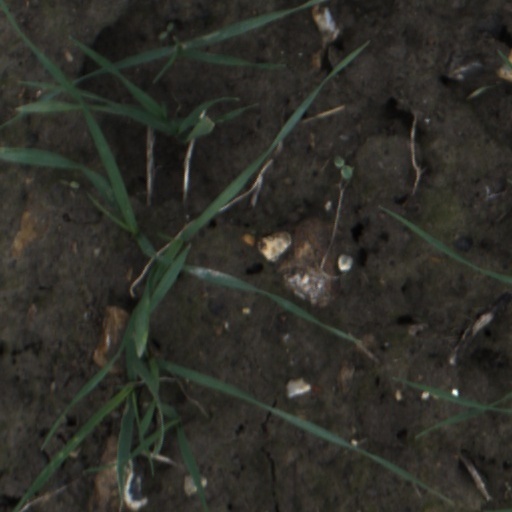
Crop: wheat